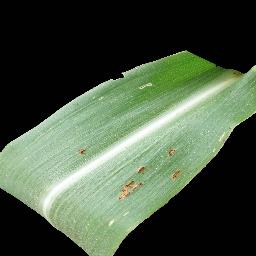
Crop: corn
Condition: (maize)_common_rust